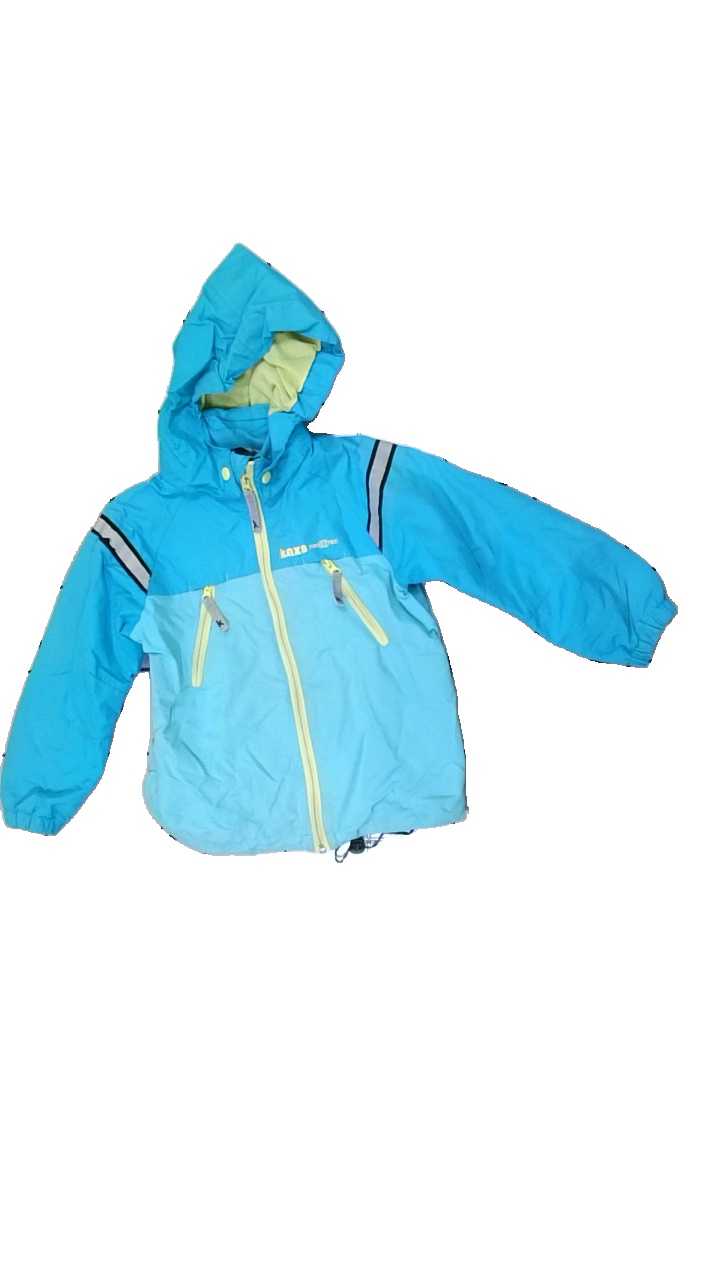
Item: Jacket (Children)
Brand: Kaxs
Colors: Blue, Yellow
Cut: Regular
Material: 100% nylon
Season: All
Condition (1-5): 3
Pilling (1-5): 5
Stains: Major
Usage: Export
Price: <50